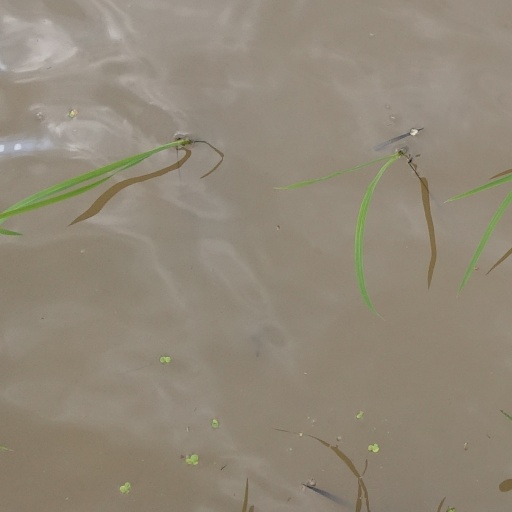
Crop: rice